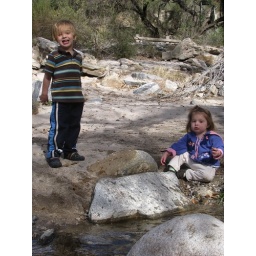
Throwing rocks in the river